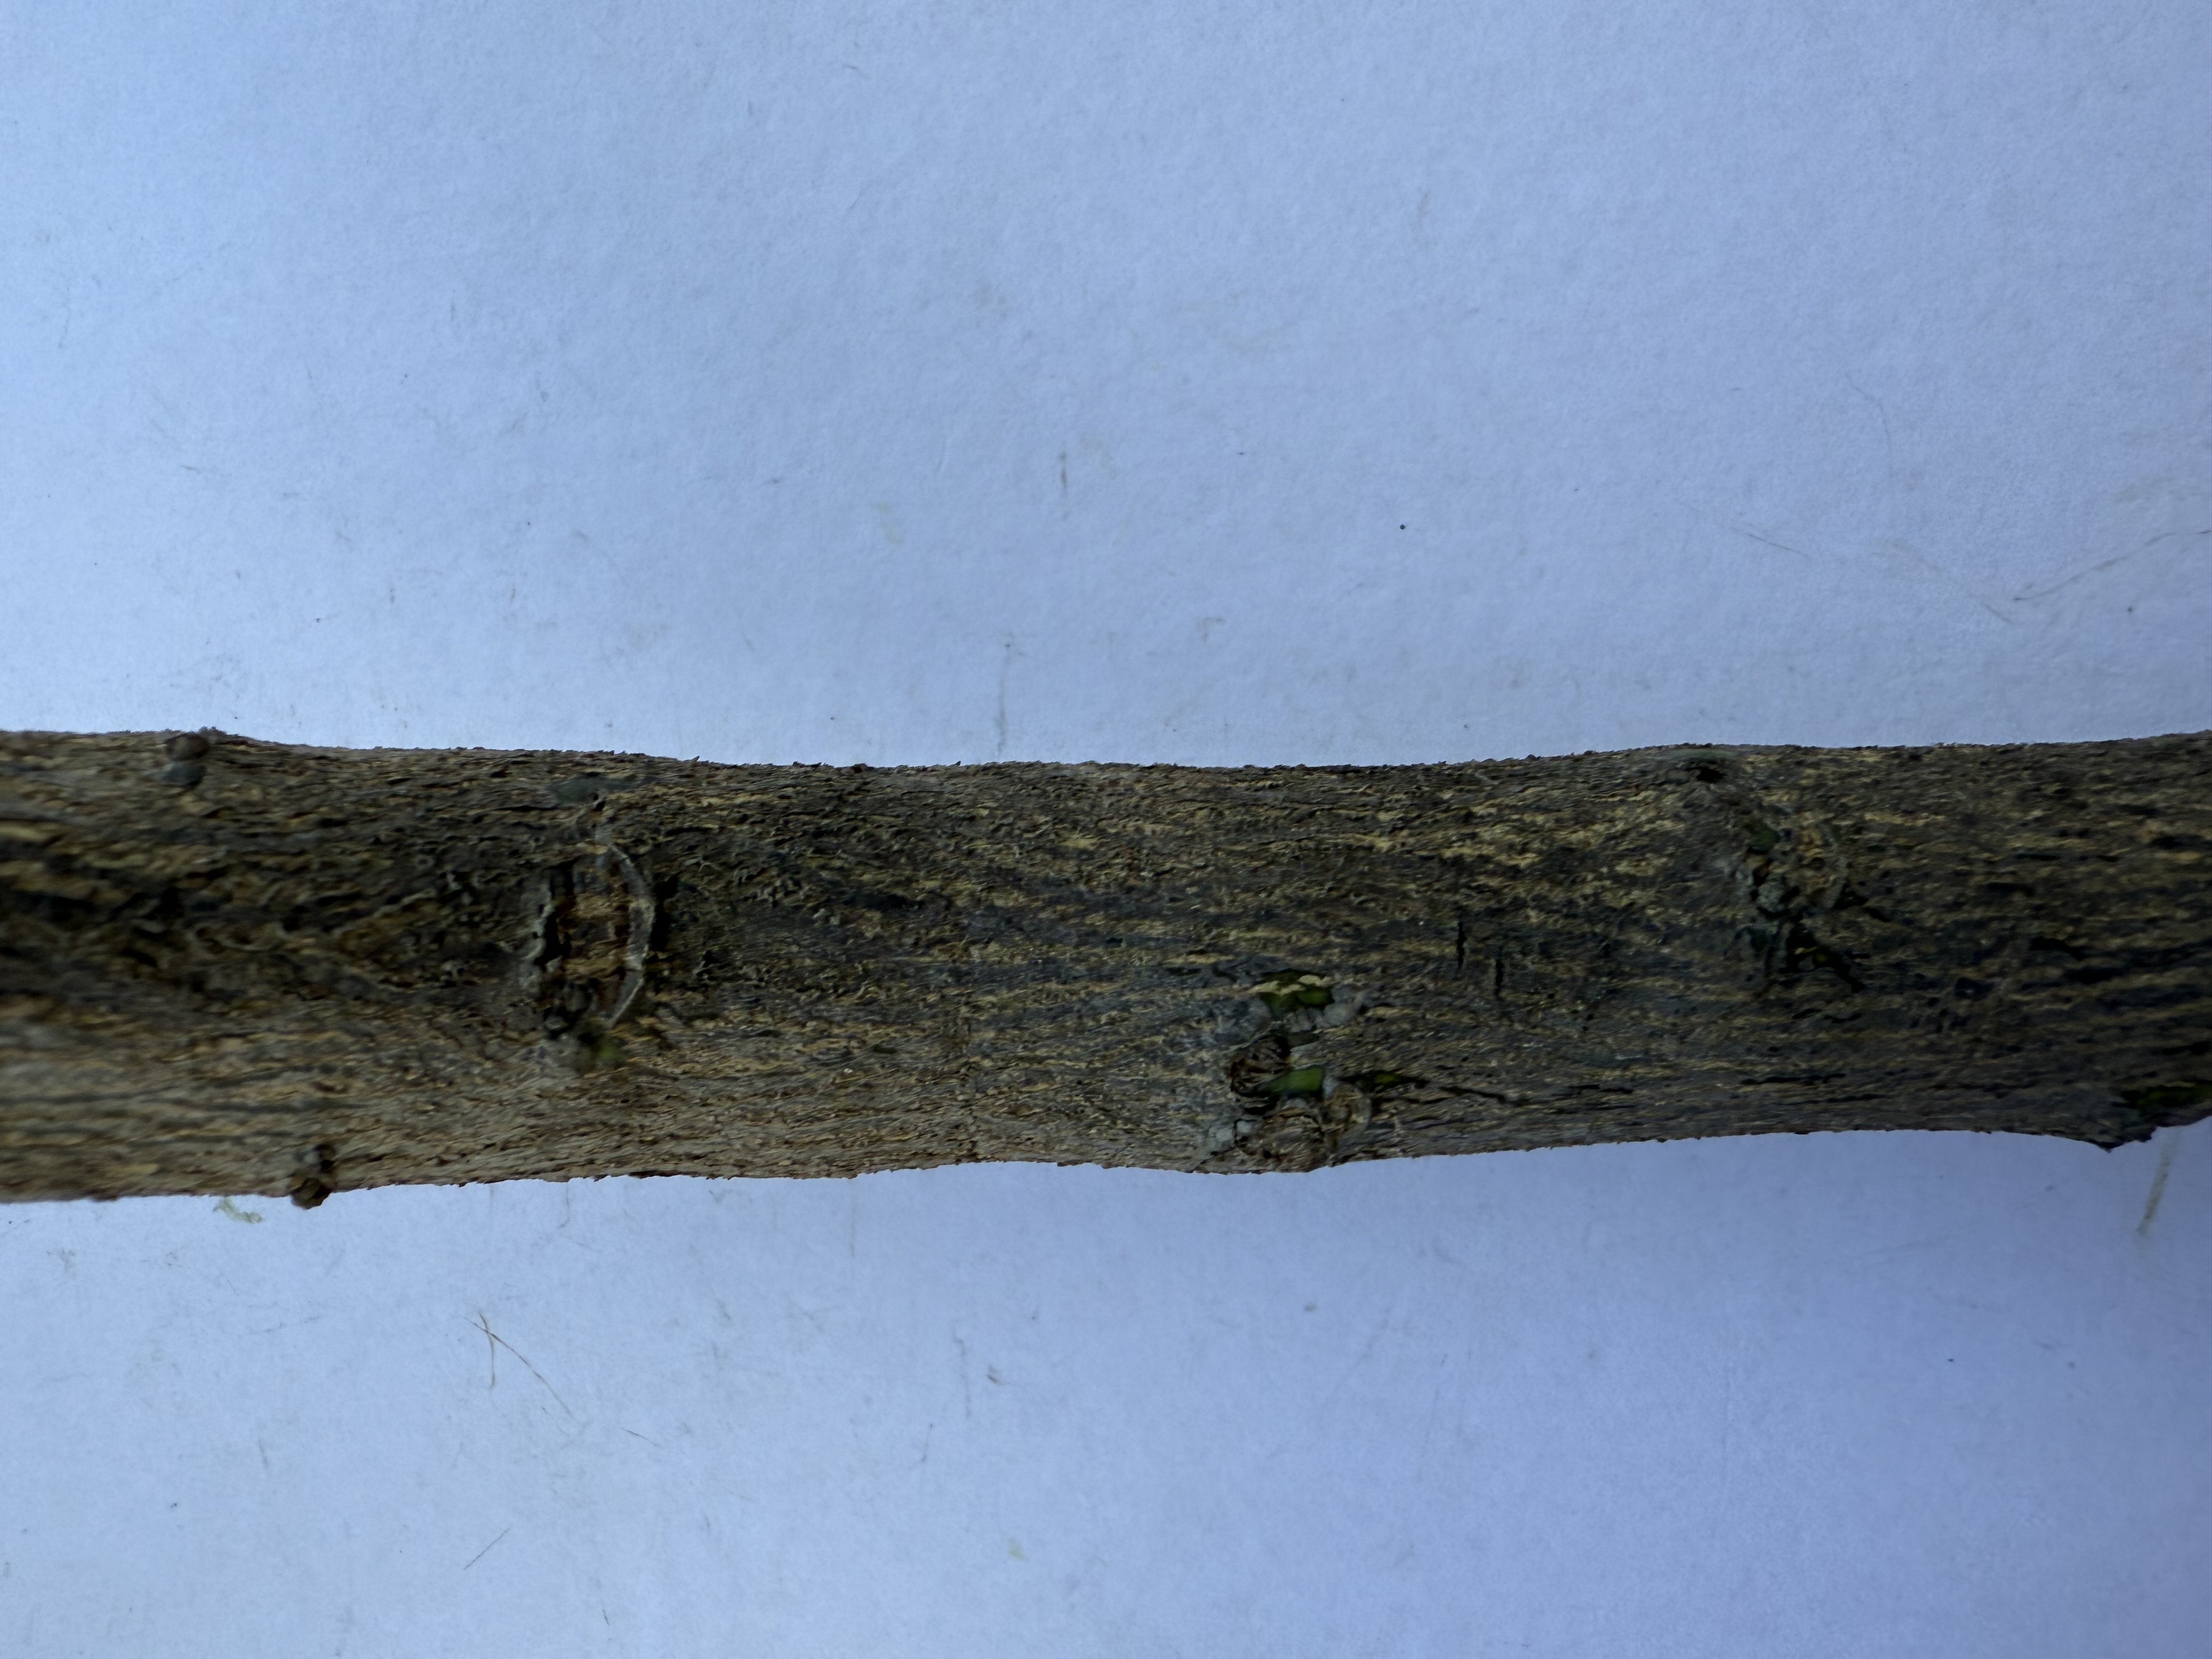
Variety: Lemon